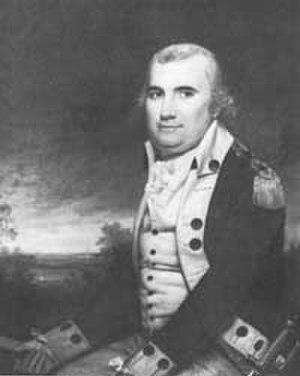
Les Pères fondateurs des États-Unis sont les signataires de la Déclaration d'indépendance ou la Constitution des États-Unis, ainsi que ceux participant à la révolution américaine comme Revolutionaries. Considérés comme des héros aux États-Unis, ces hommes sont principalement chrétiens, quelques-uns athées ou déistes. Par ailleurs, plusieurs pères sont membres de la franc-maçonnerie.